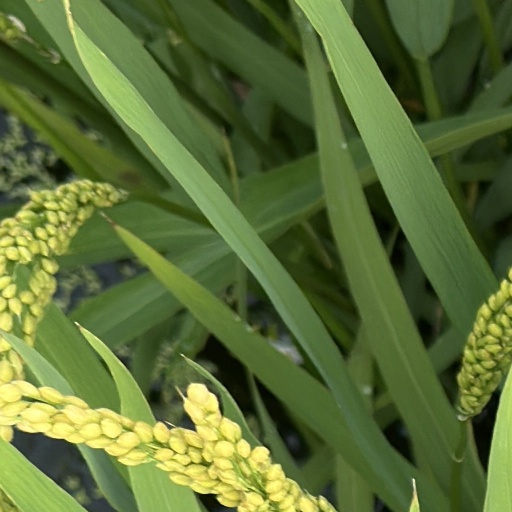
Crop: rice